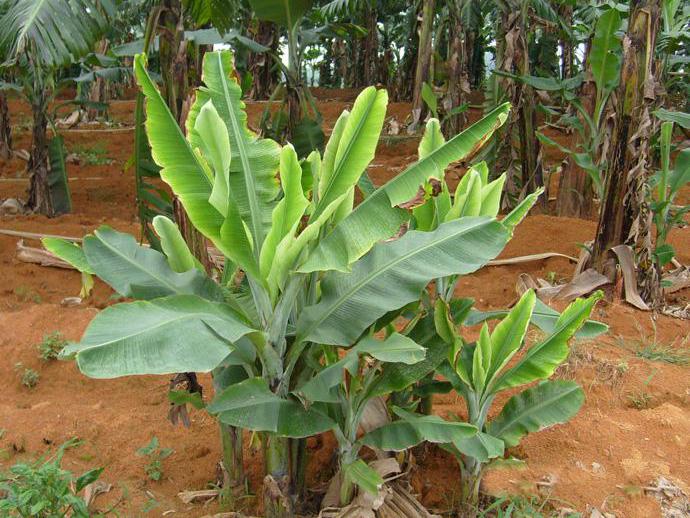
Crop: unknown
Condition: banana_banana_bunchy_top